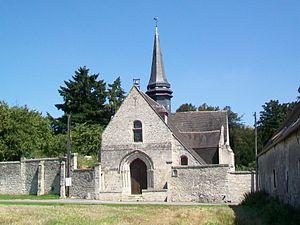
L'église Saint-Pierre, rue Charles-de-la-Bédoyère.
Brasseuse est une commune française située dans le département de l'Oise en région Hauts-de-France.